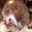
Label: porcupine